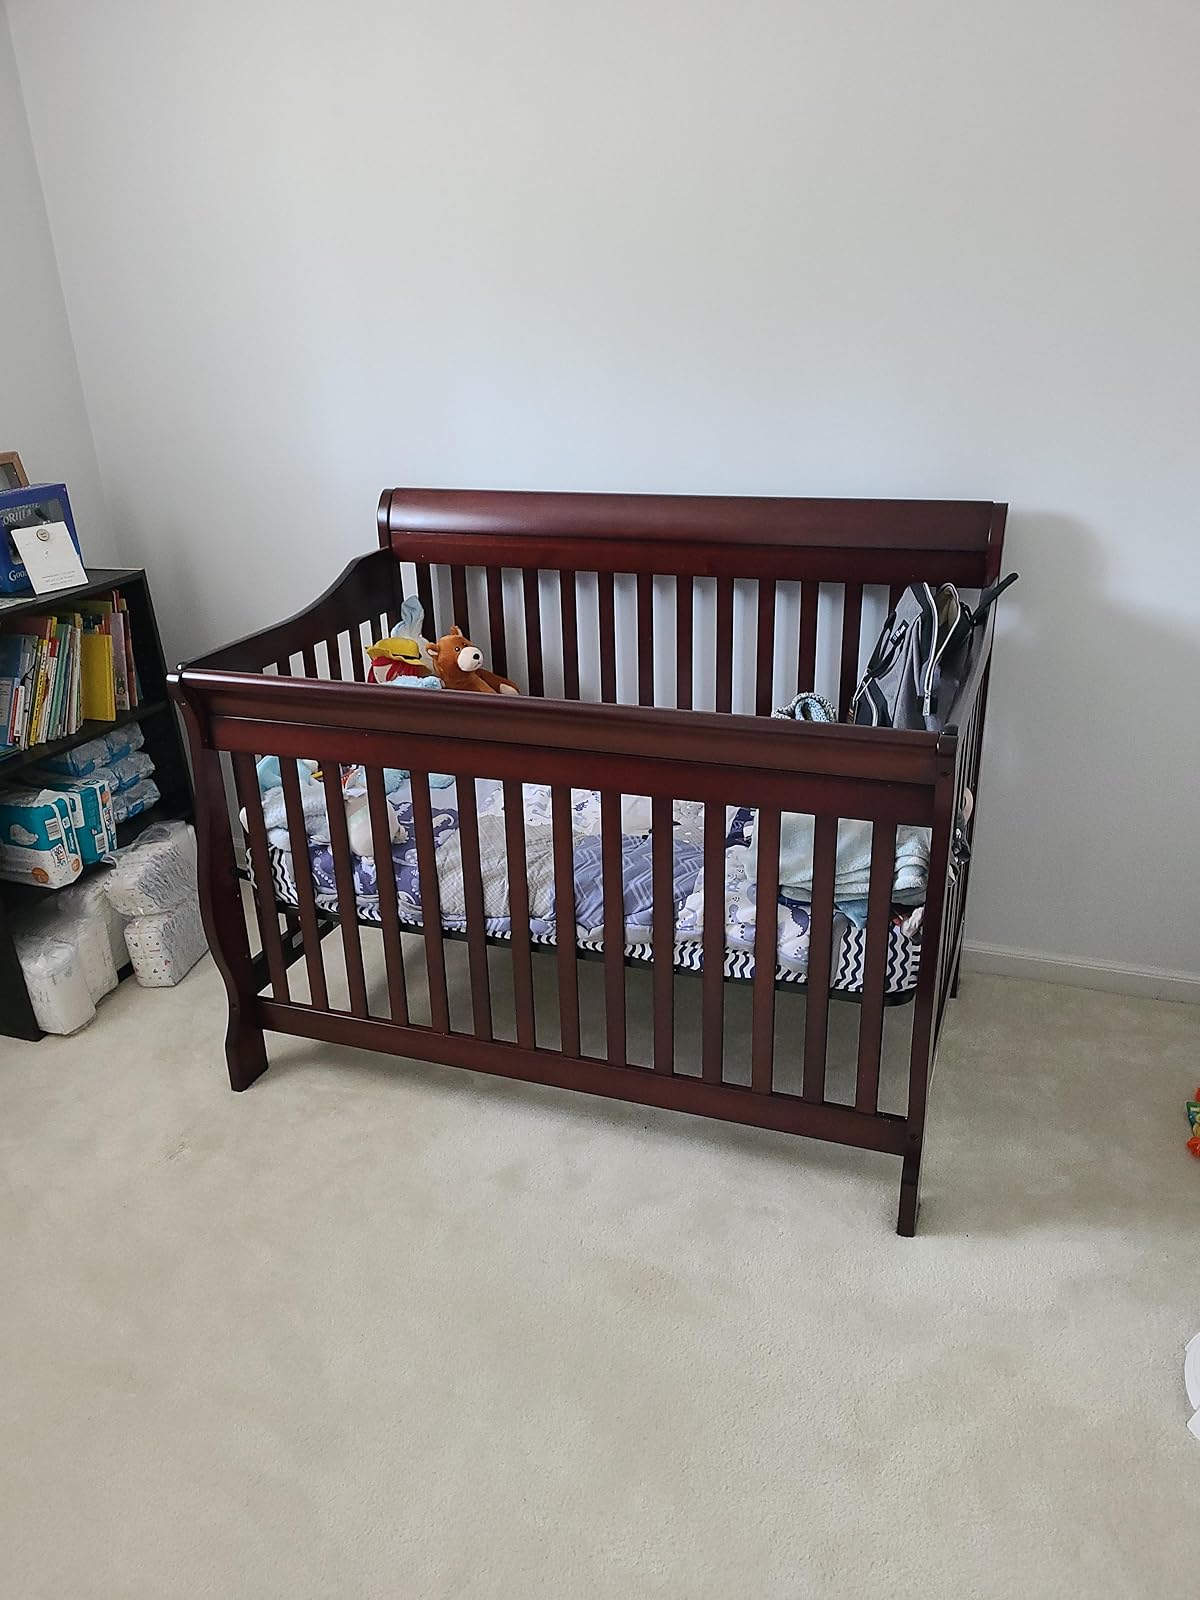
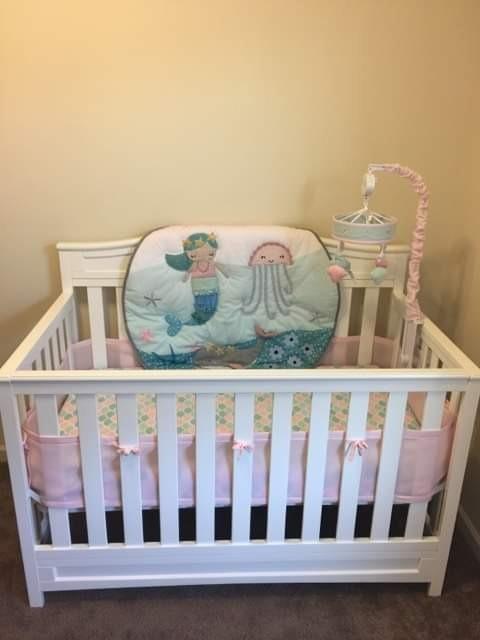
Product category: products_crib
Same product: no